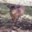
Label: deer